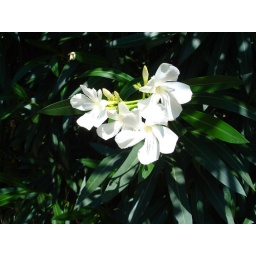
Bright white flowers against rich green foliage. Sure brings out the subject.